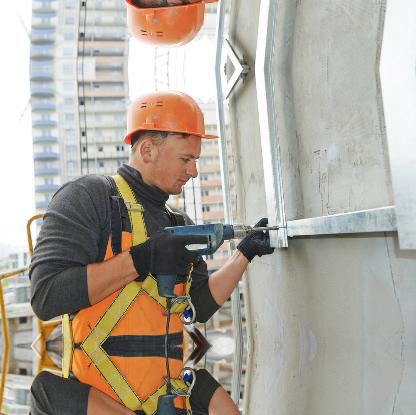
Objects in the image:
label: helmet
label: helmet